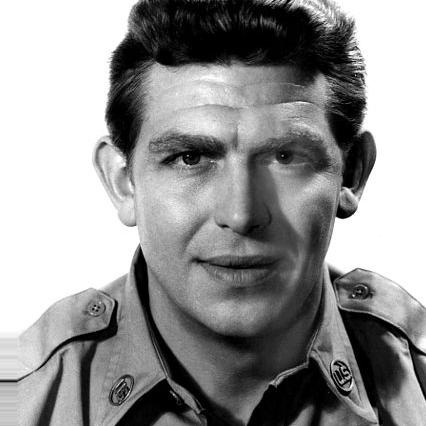
Age: 31